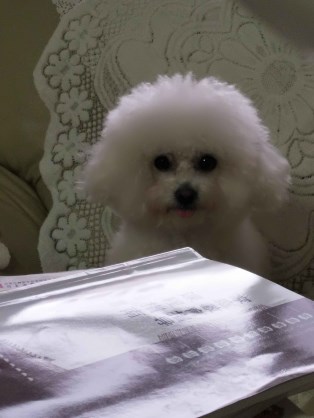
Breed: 3083-n000117-Bichon_Frise